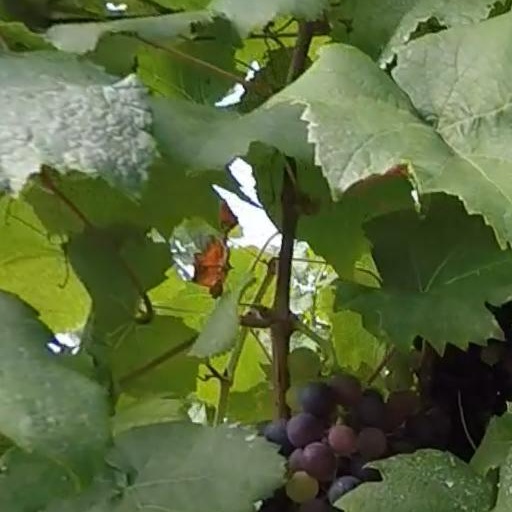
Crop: grape